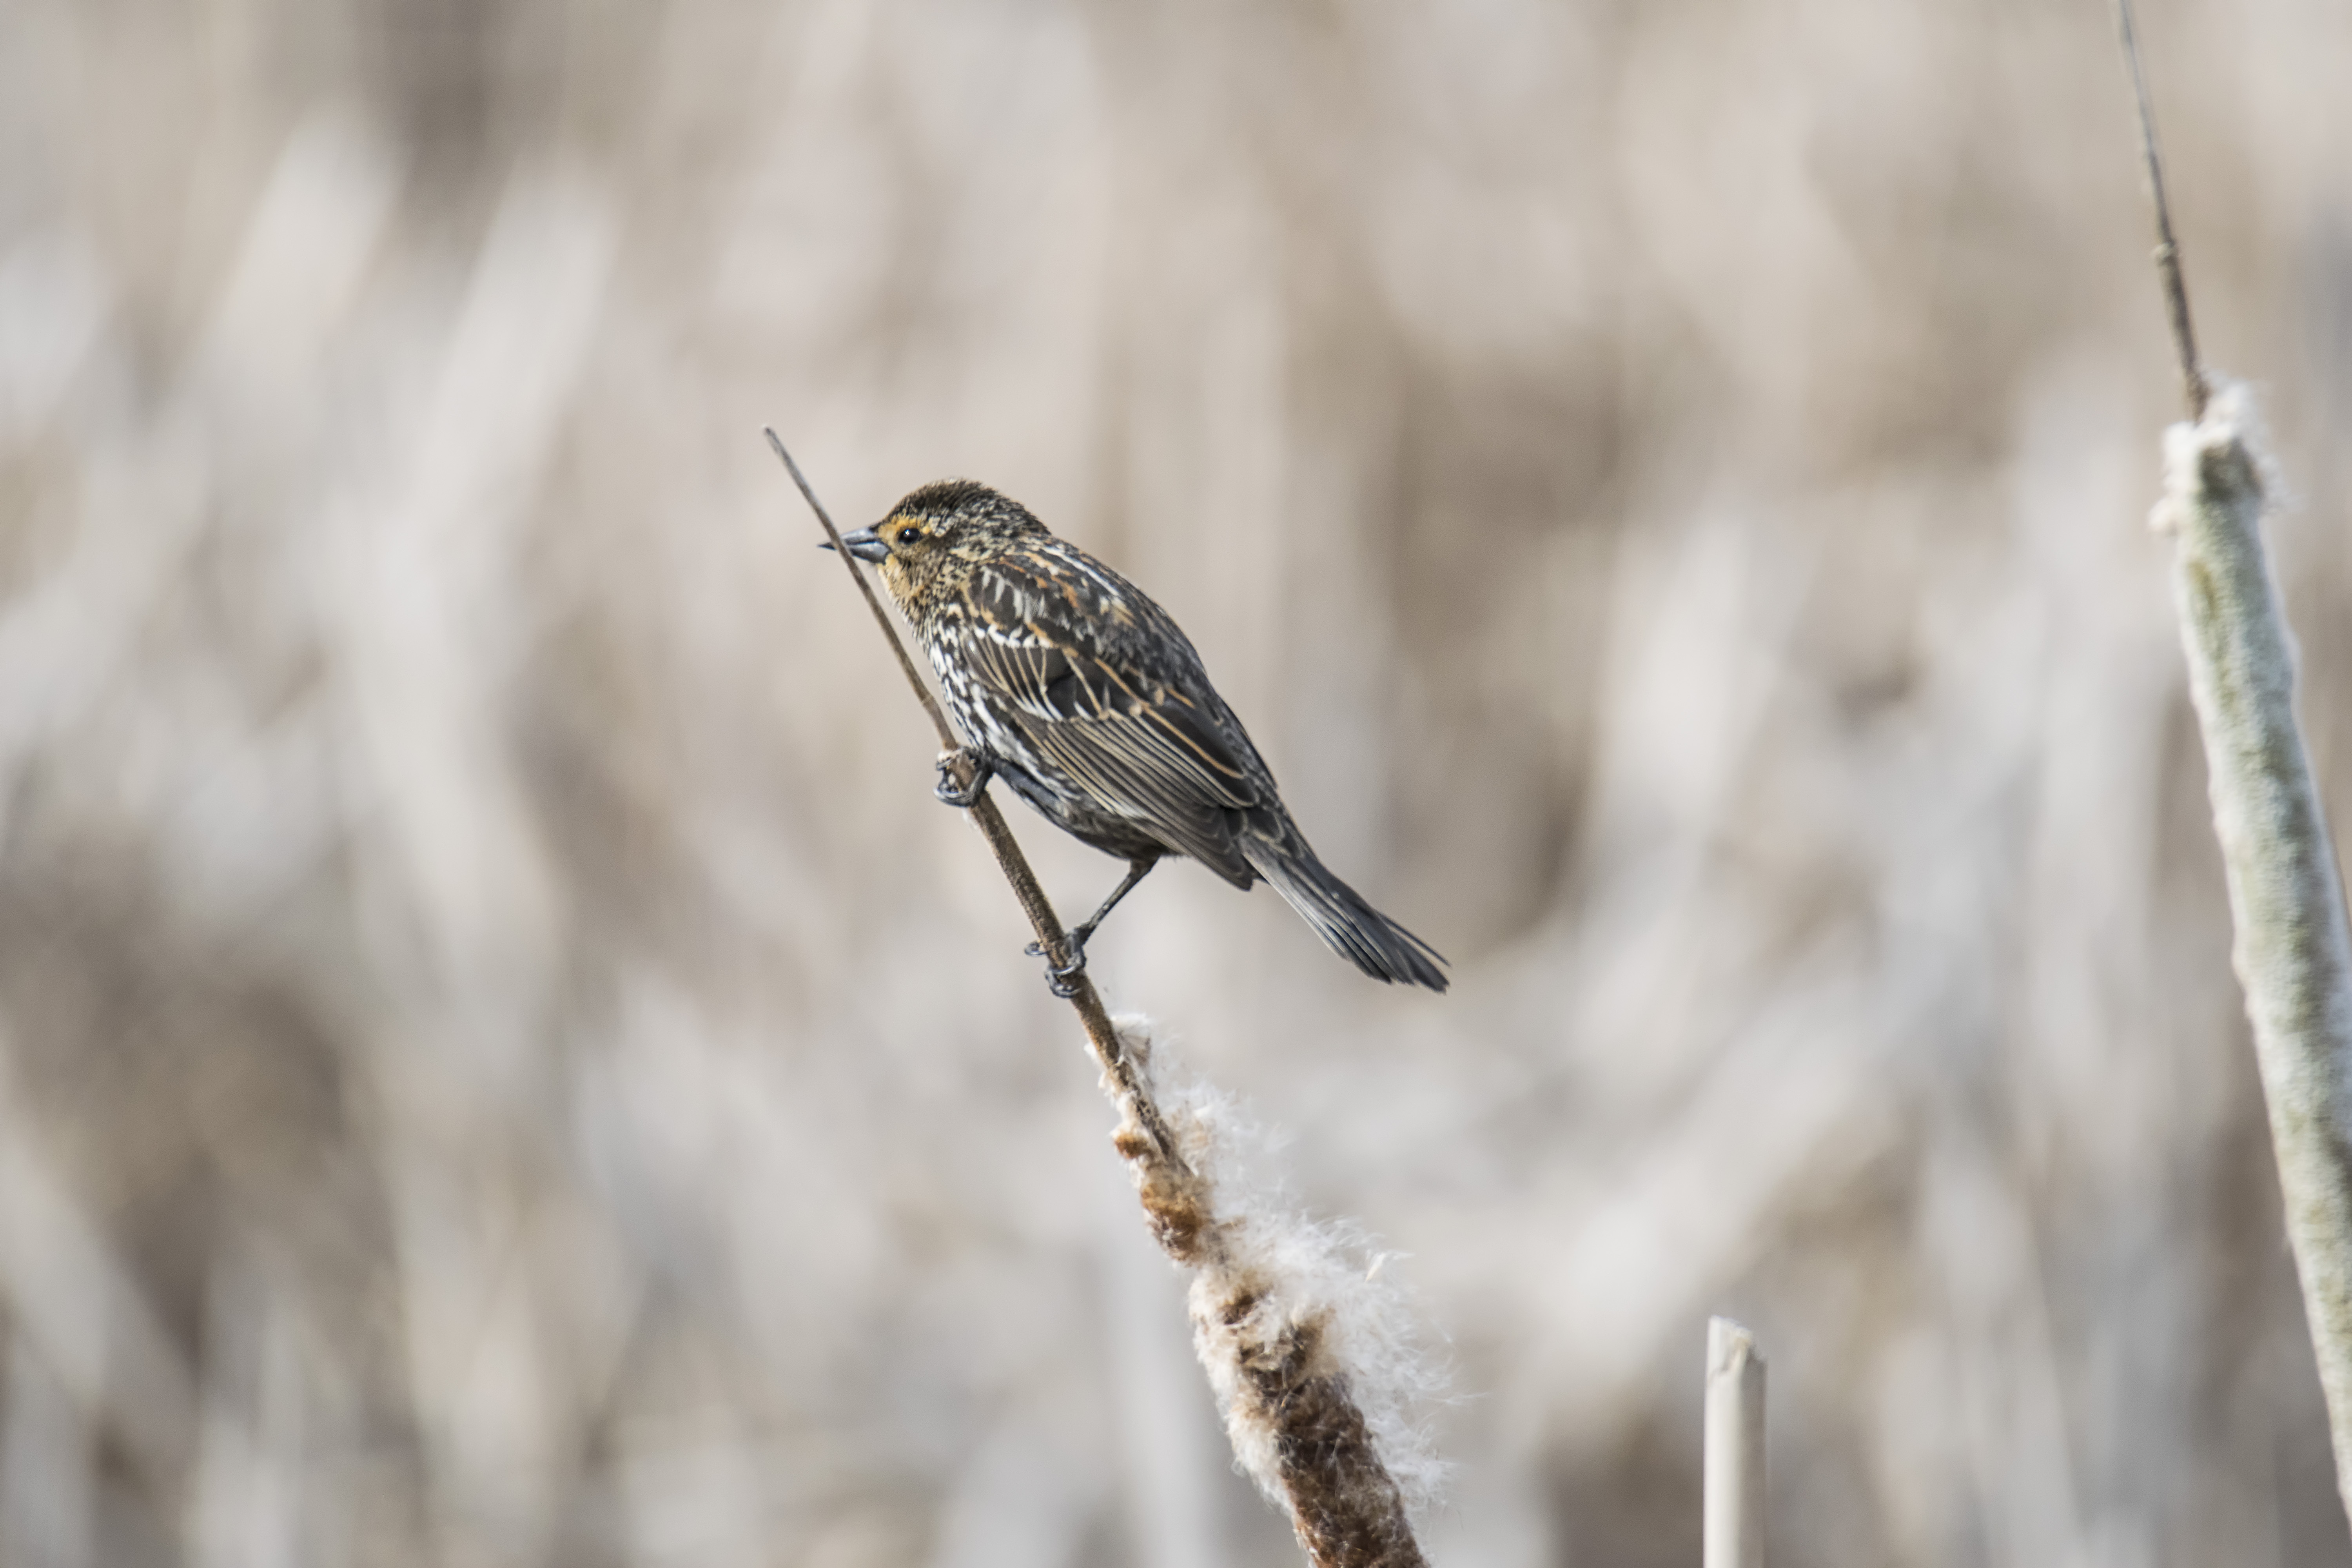
nature, branch, bird, wing, wildlife, red, beak, winged, fauna, canada, a, vertebrate, quebec, blackbird, sherbrooke, oiseau, carouge, paulettes, wren, old world flycatcher, perching bird